Sky position (RA, Dec in degrees): 196.26, -1.179
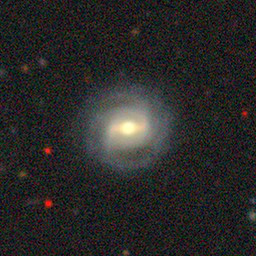
Galaxy morphology: Barred Spiral Galaxies